Nazar Andaaz

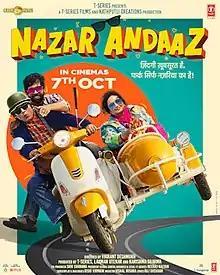
Theatrical Release Poster

Nazar Andaaz is a 2022 Indian Hindi-language comedy film directed by Vikrant Deshmukh and starring Abhishek Banerjee, Divya Dutta and Kumud Mishra. The film was released on 7 October 2022.